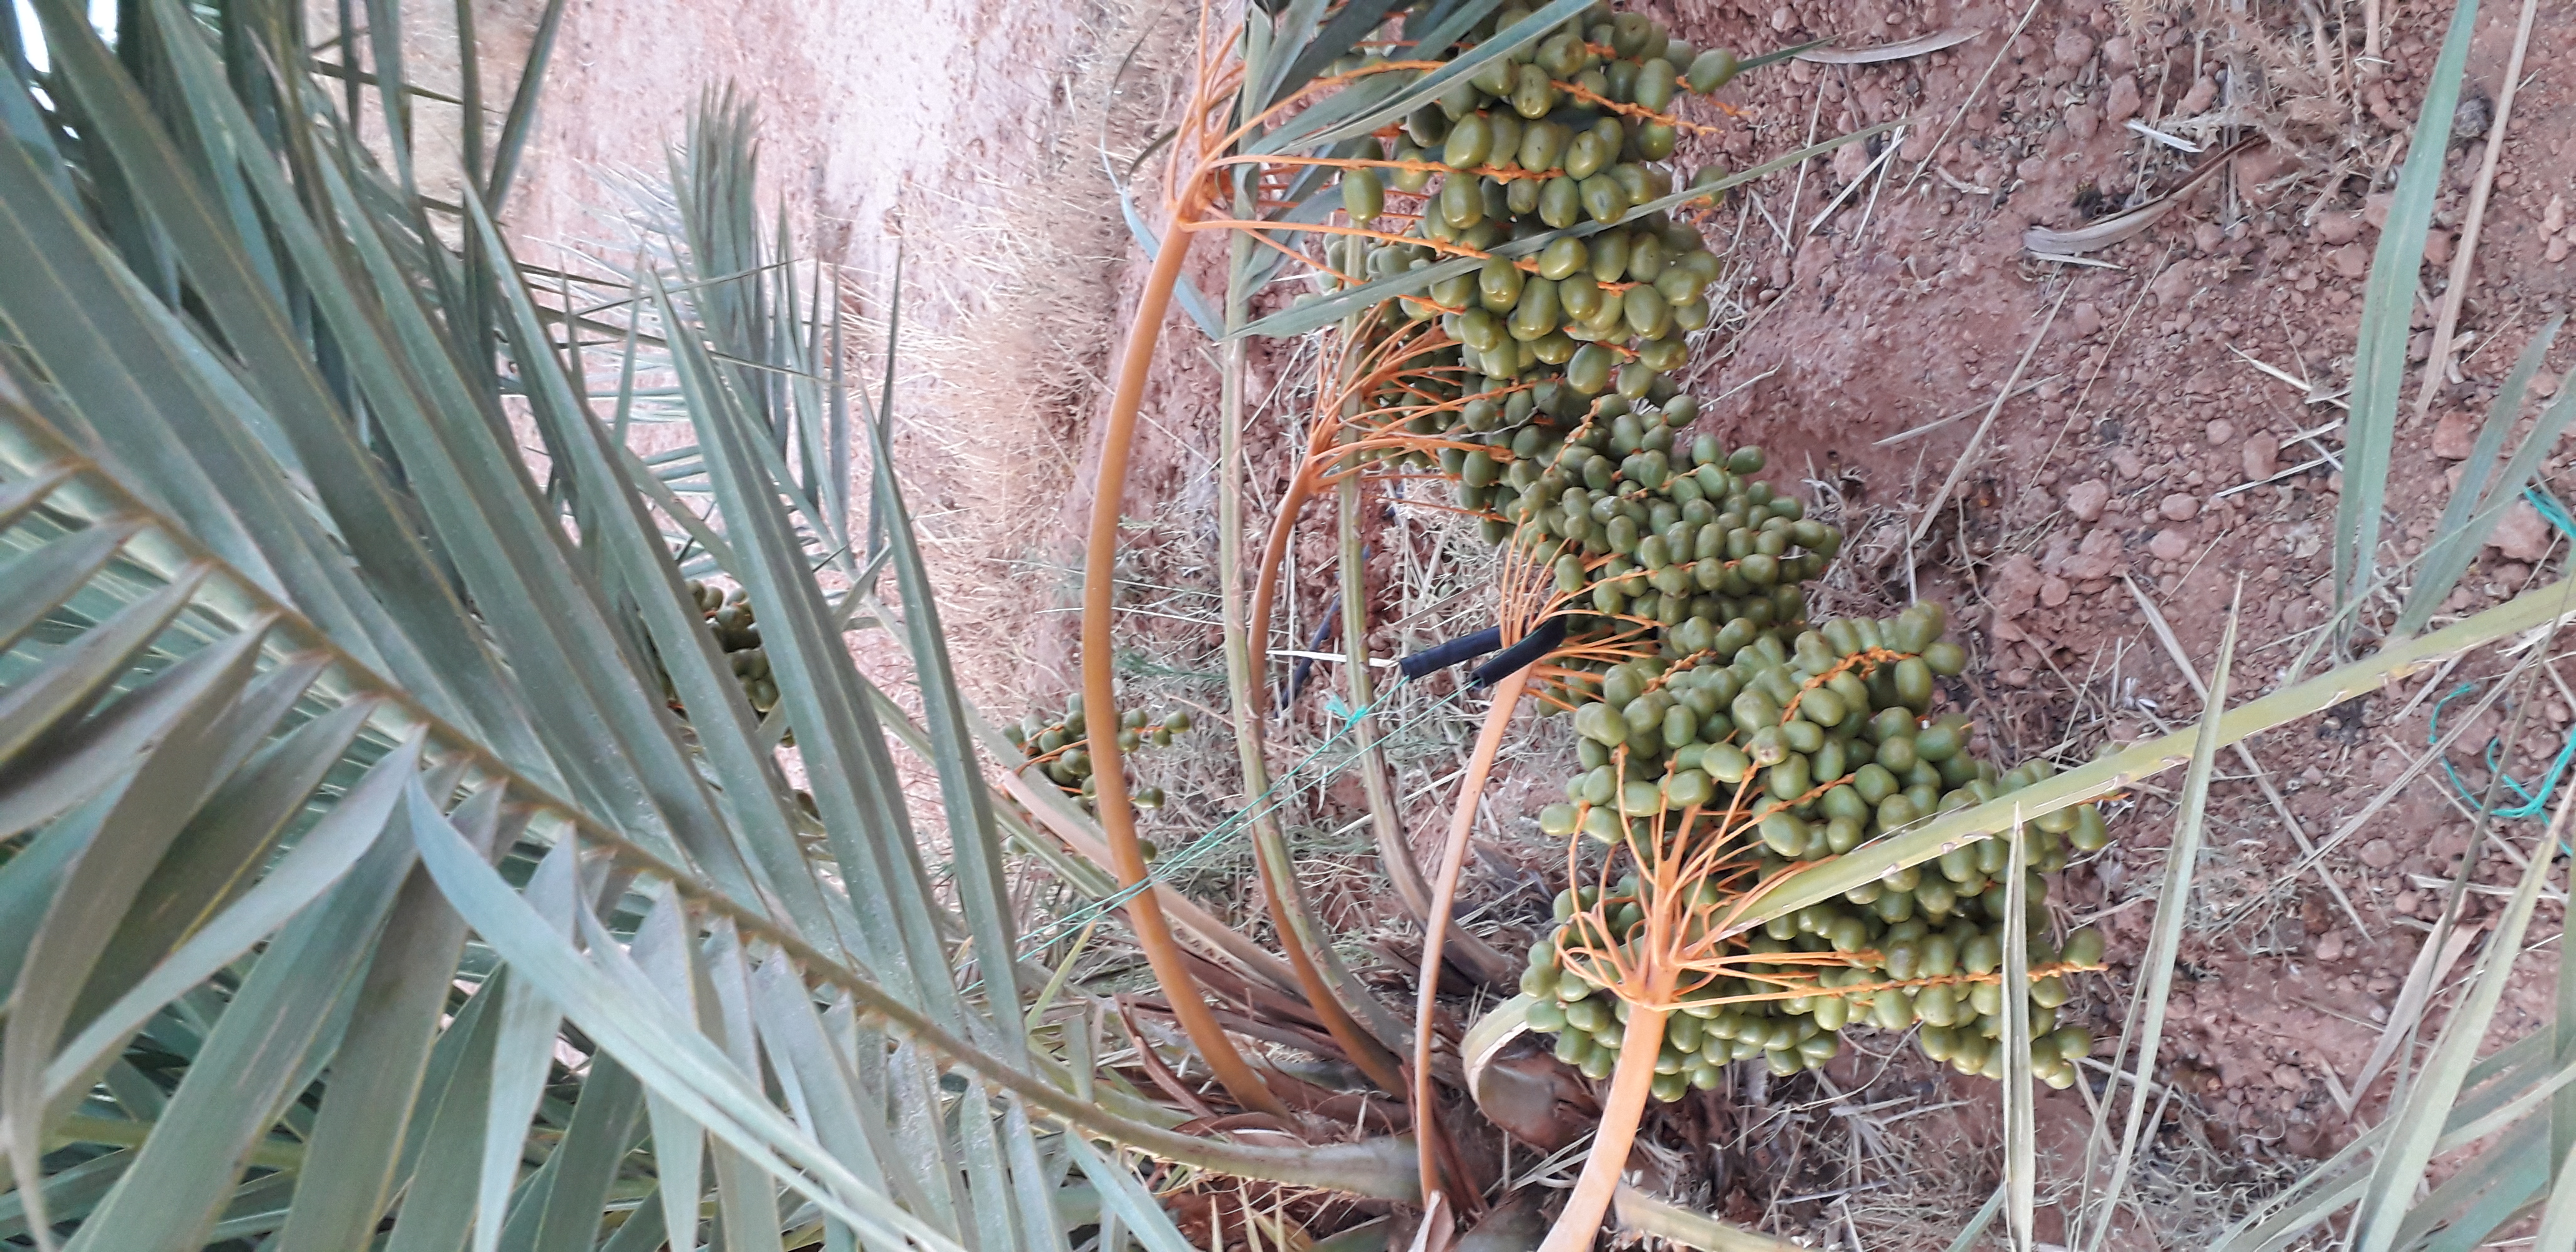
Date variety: Boufagous